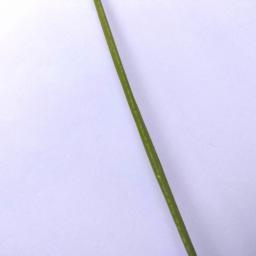
Label: Rice___Healthy